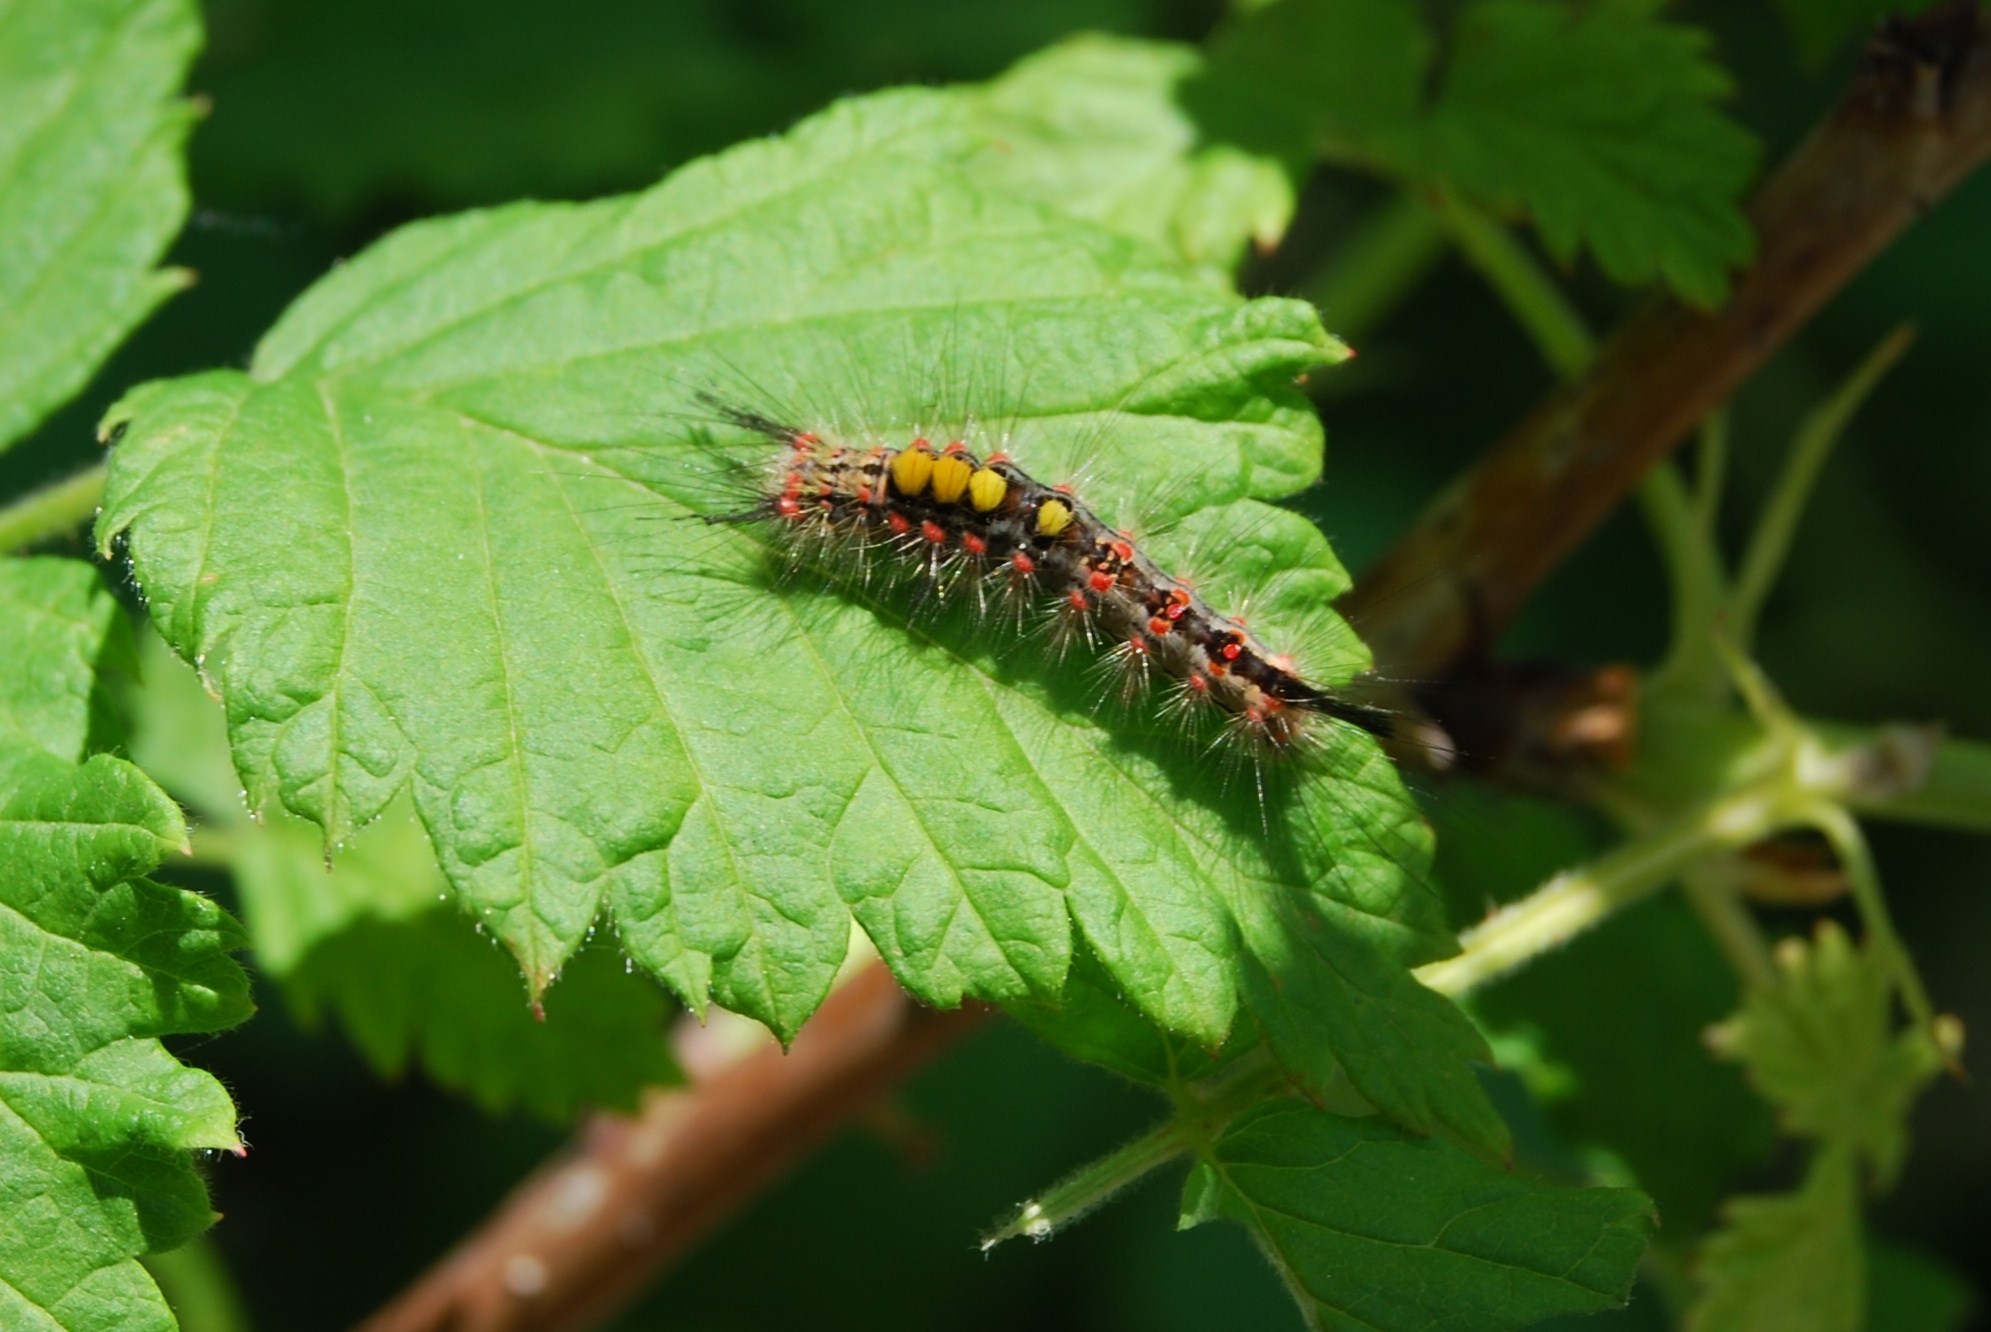
nature, leaf, flower, green, insect, botany, butterfly, fauna, invertebrate, caterpillar, hairy, larva, macro photography, leaf beetle, moths and butterflies